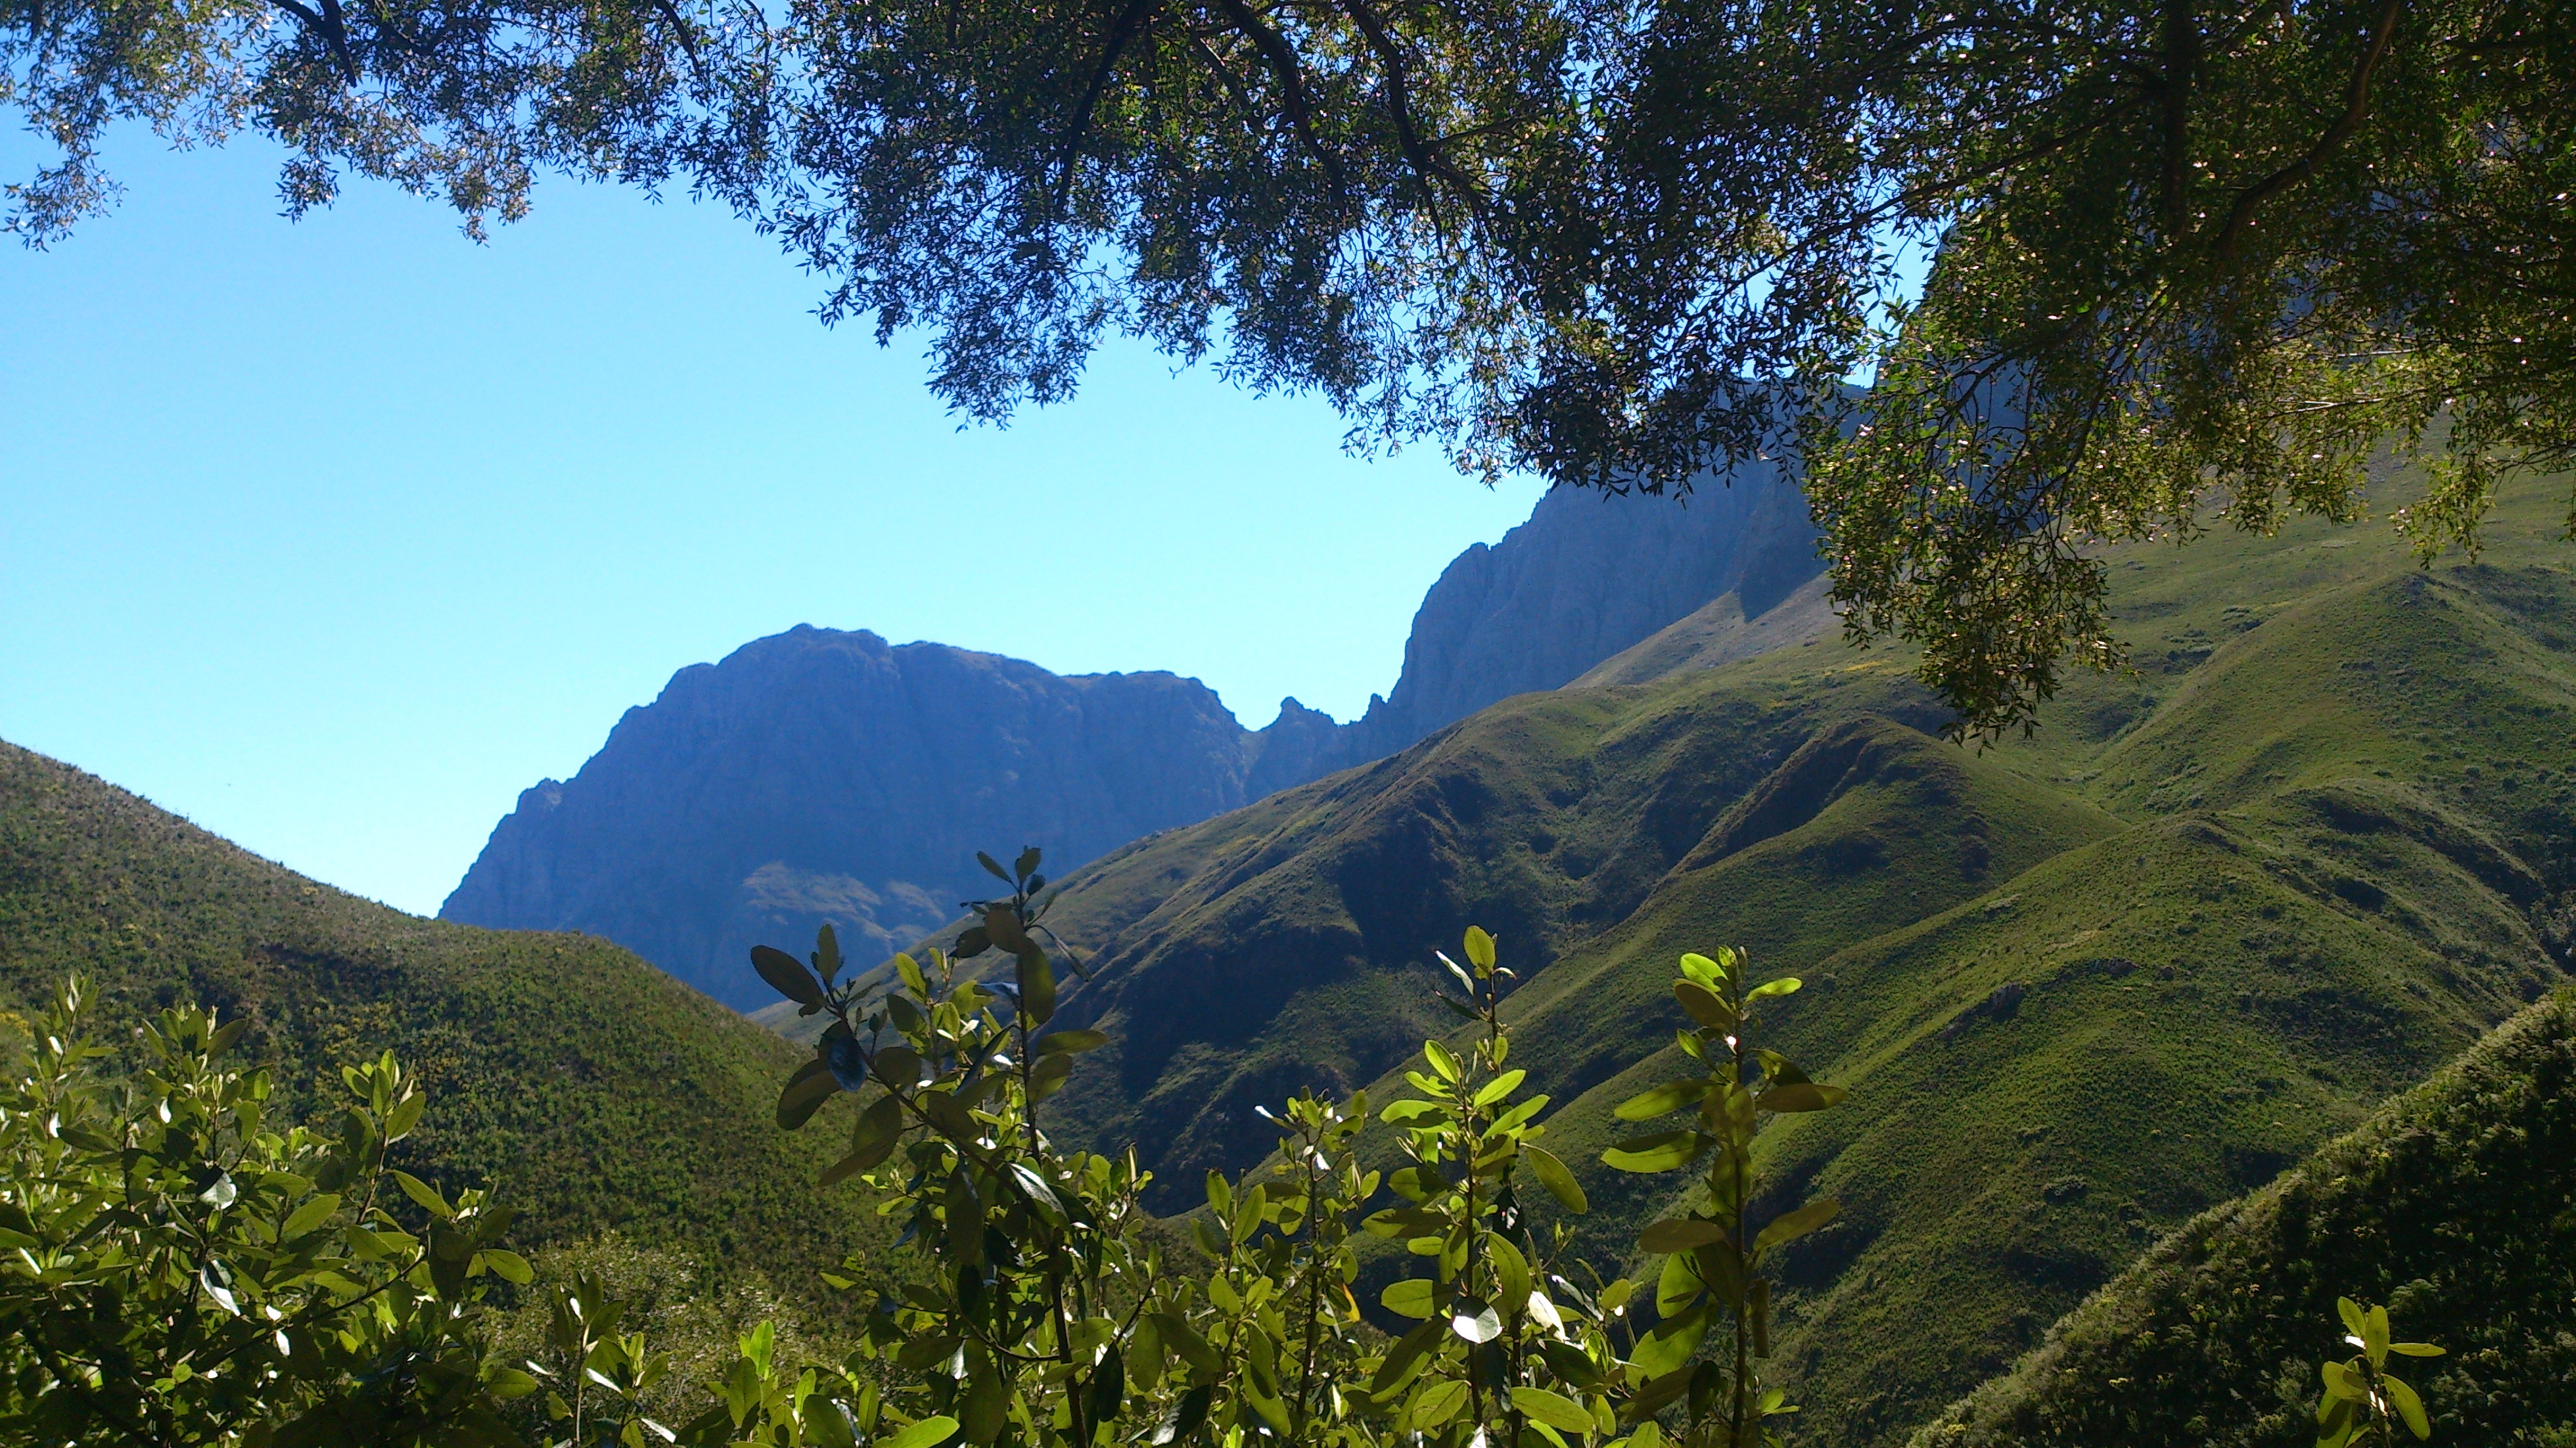
landscape, tree, nature, forest, wilderness, mountain, trail, meadow, hill, valley, mountain range, jungle, ridge, alps, vegetation, plateau, ecosystem, landform, geographical feature, mountainous landforms